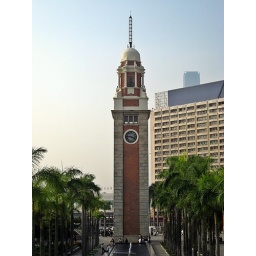
Tsim Sha Tsui clock tower by the ferries